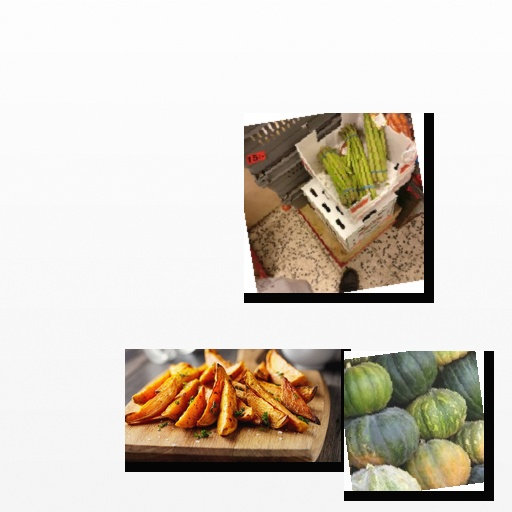
Food items: sweet_potato, asparagus, pumpkin